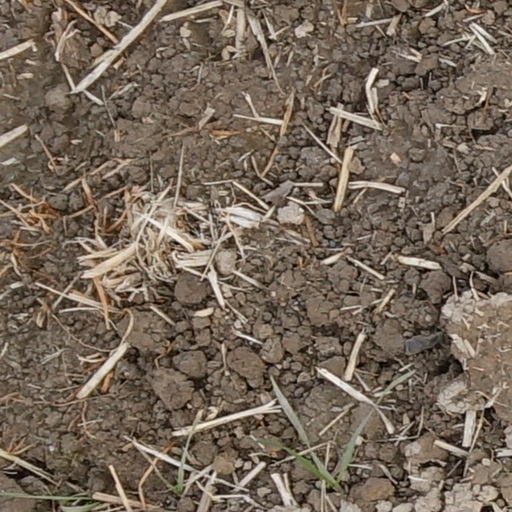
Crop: wheat